History of the Church of England

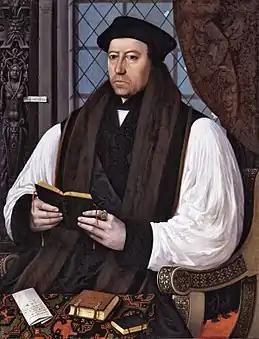
Thomas Cranmer (1489–1556), archbishop of Canterbury and principal compiler of the first two versions of the "Book of Common Prayer"

In 1072, William and his archbishop, Lanfranc, sought to complete the programme of reform begun by Archbishop Dunstan. Durham and Rochester cathedrals were refounded as Benedictine monasteries, the secular cathedral of Wells was moved to monastic Bath, while the secular cathedral of Lichfield was moved to Chester, and then to monastic Coventry. Norman bishops were seeking to establish an endowment income entirely separate from that of their cathedral body, and this was inherently more difficult in a monastic cathedral, where the bishop was also titular abbot. Hence, following Lanfranc's death in 1090, a number of bishops took advantage of the vacancy to obtain secular constitutions for their cathedrals – Lincoln, Sarum, Chichester, Exeter and Hereford; while the major urban cathedrals of London and York always remained secular. Furthermore, when the bishops' seats were transferred back from Coventry to Lichfield, and from Bath to Wells, these sees reverted to being secular. Bishops of monastic cathedrals, tended to find themselves embroiled in long-running legal disputes with their respective monastic bodies; and increasingly tended to reside elsewhere. The bishops of Ely and Winchester lived in London as did the archbishop of Canterbury. The bishops of Worcester generally lived in York, while the bishops of Carlisle lived at Melbourne in Derbyshire. Monastic governance of cathedrals continued in England, Scotland and Wales throughout the medieval period; whereas elsewhere in western Europe it was found only at Monreale in Sicily and Downpatrick in Ireland.